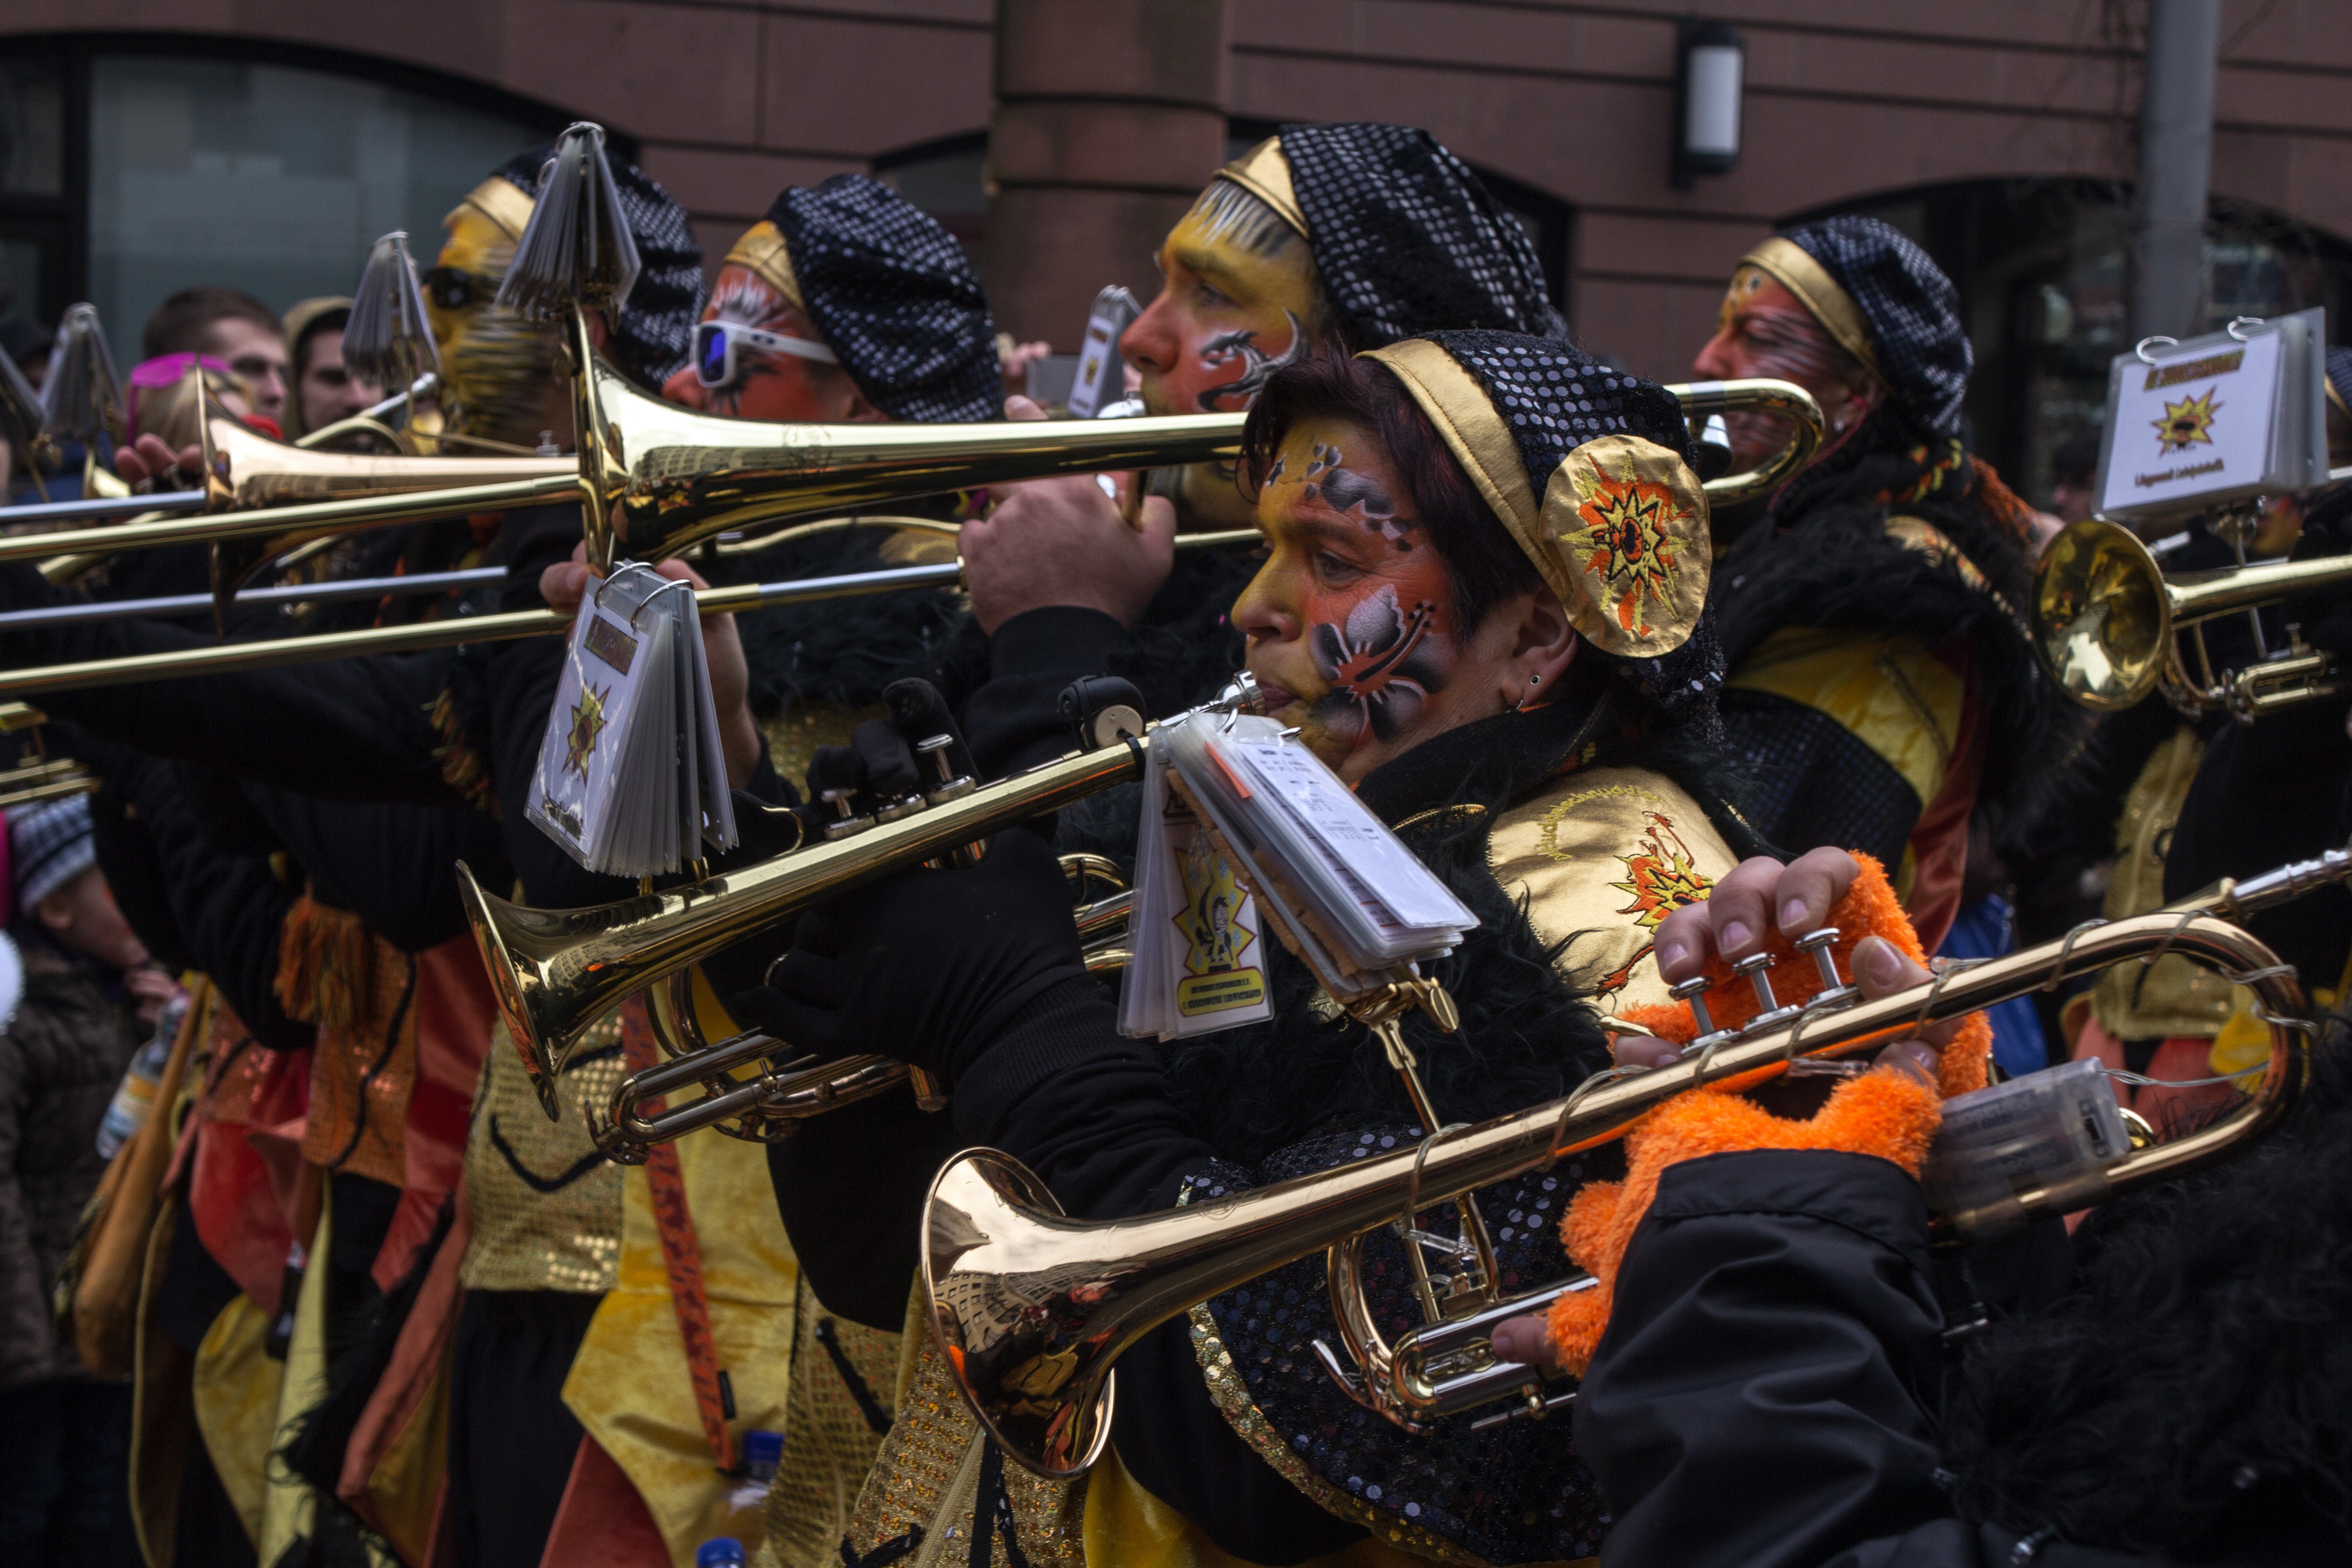
music, carnival, musician, festival, orchestra, move, street carnival, social group, musical ensemble